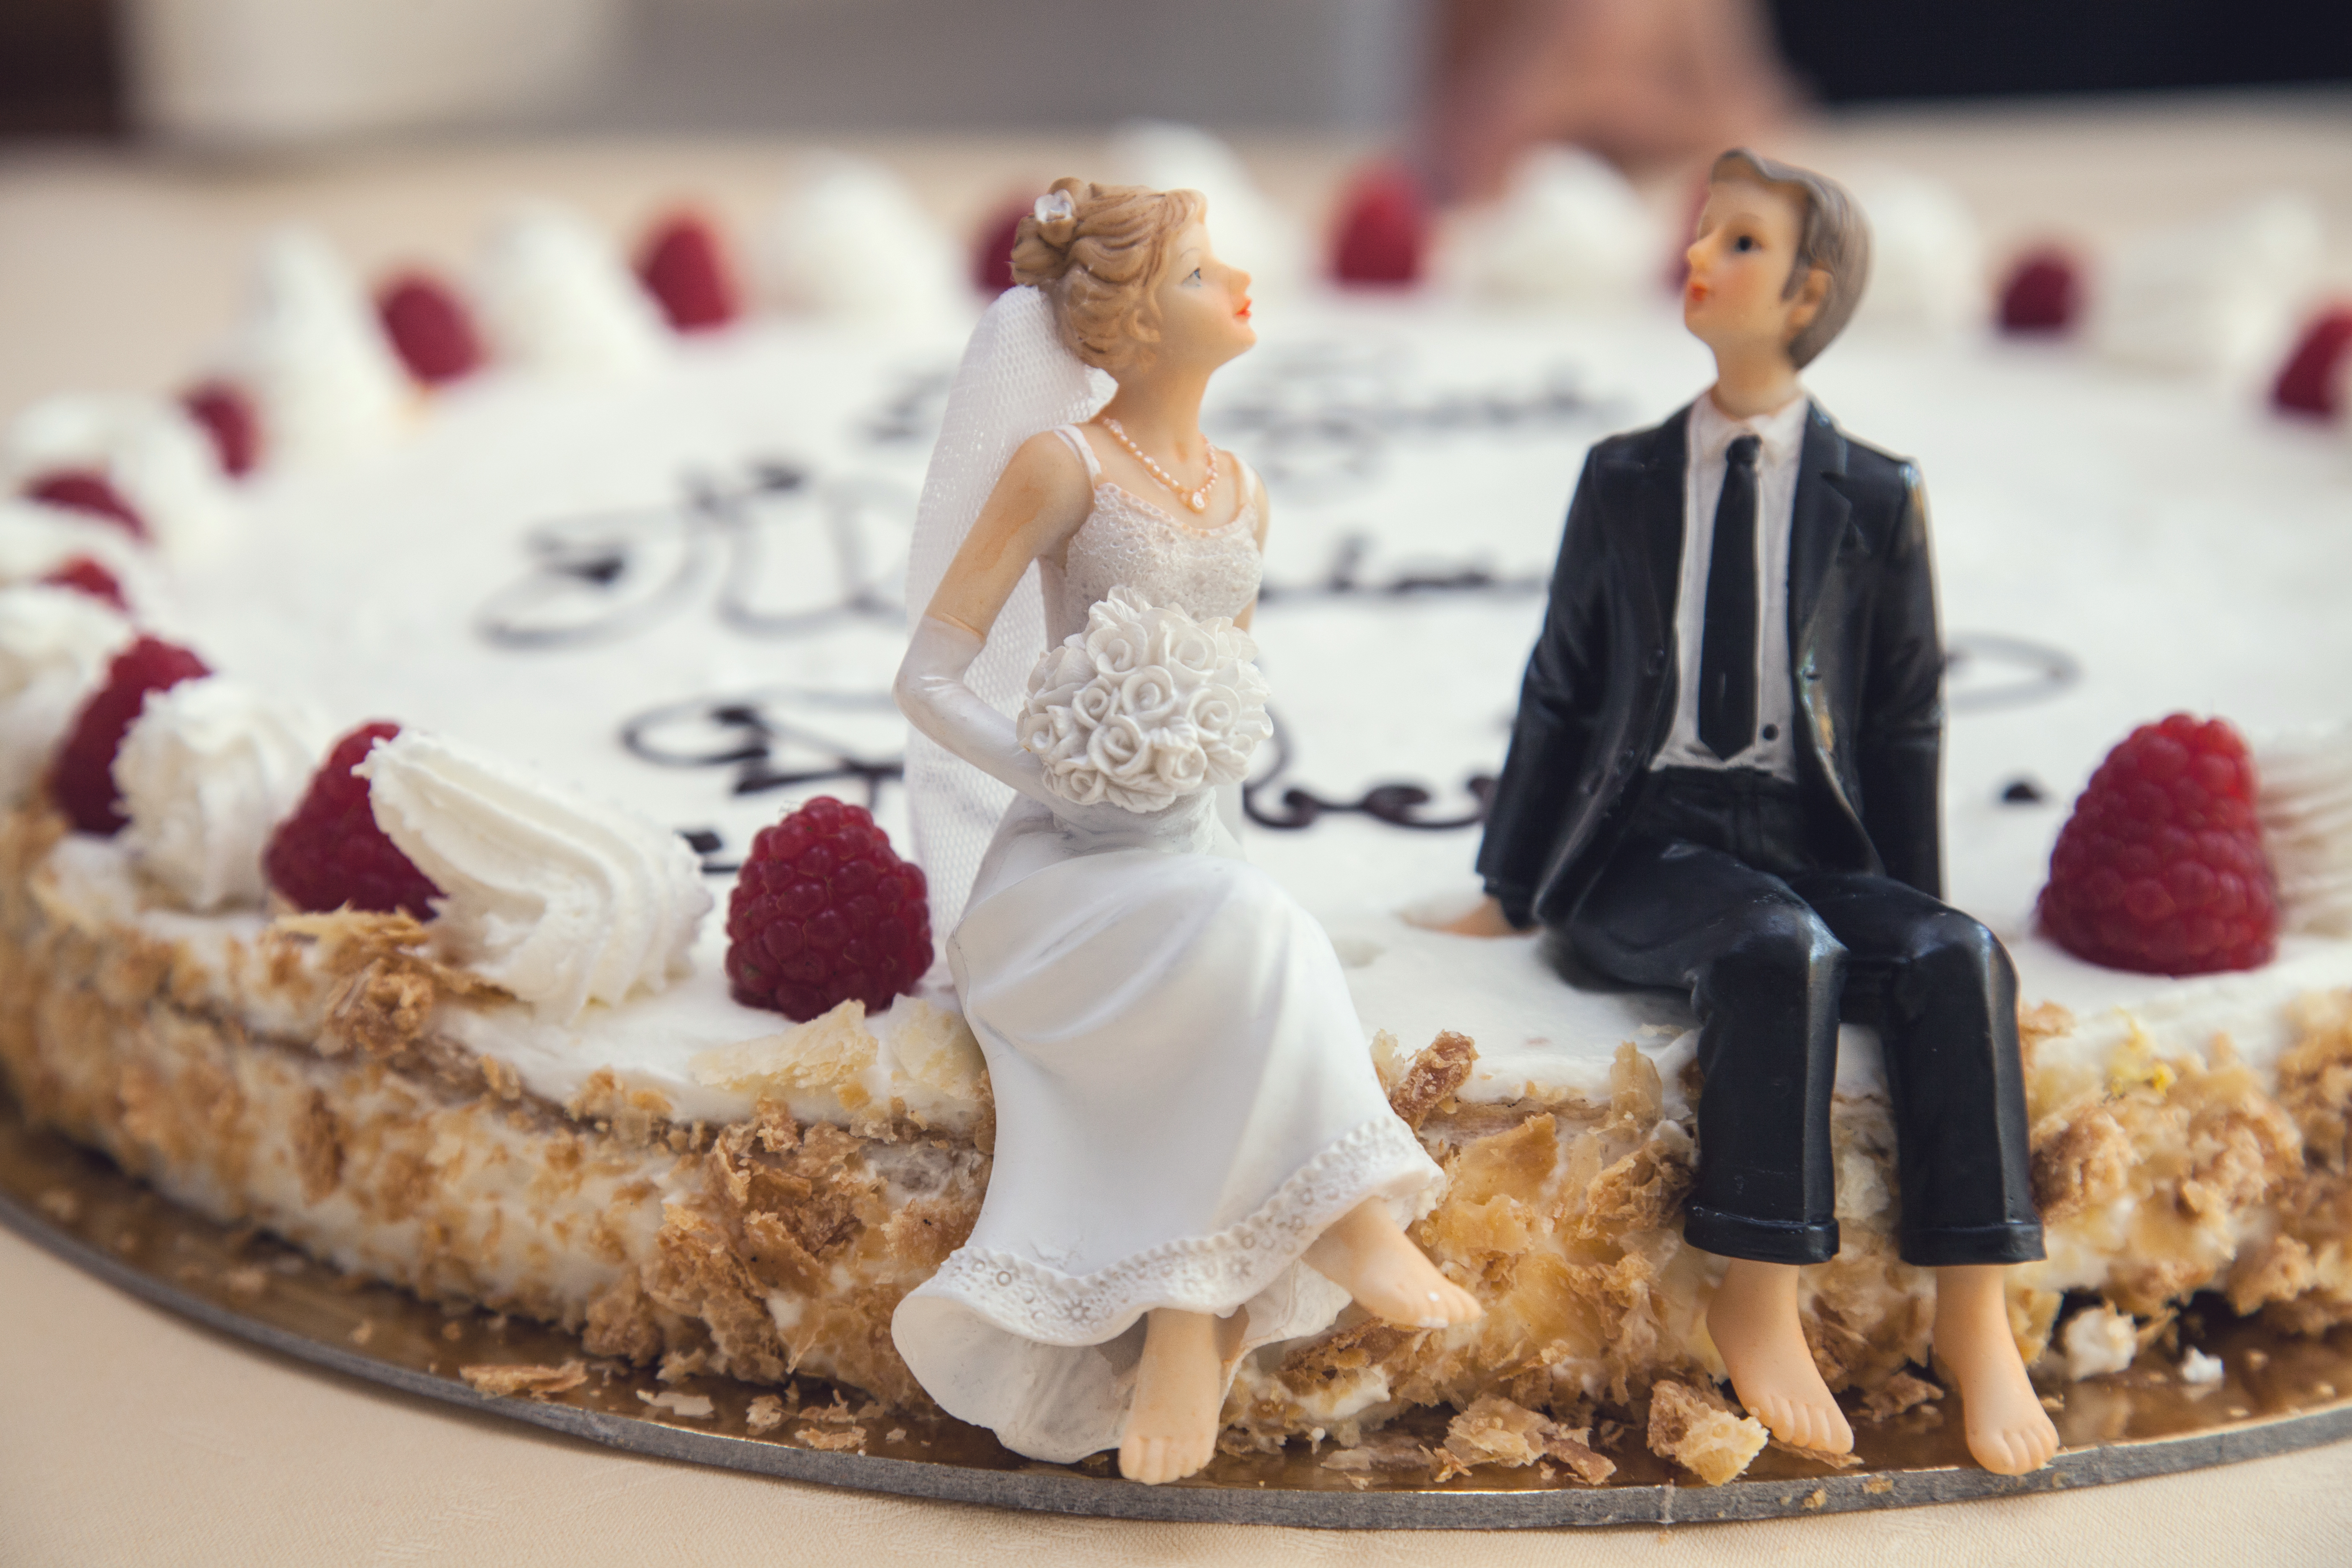
sweet, love, dish, meal, food, couple, baking, dessert, wedding, bride, married, marriage, cake, ceremony, wife, icing, husband, baked goods, flavor, wedding cake, torte